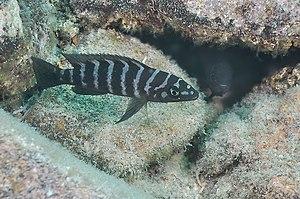
Neolamprologus cylindricus (île de Lupita-Ulwile).
Le lac Tanganyika, ou Tanganika est l'un des Grands Lacs d'Afrique, deuxième lac africain par la surface après le lac Victoria, le troisième au monde par le volume après la mer Caspienne et le lac Baïkal, le deuxième au monde par la profondeur après le lac Baïkal, et le plus long lac d'eau douce du monde. Il contient 18 % du volume d'eaux douces libre de surface du monde. Malgré des caractéristiques oligotrophiques, le lac est paradoxalement très productif en poissons. Les captures pélagiques concernent principalement deux espèces de sardines : Stolothrissa tanganicae et Limnothrissa miodon, et une espèce de perche : Lates stappersii. L'abondance de ces espèces fluctue en fonction des conditions environnementales liées notamment à l'existence de vagues internes dans le lac.
Neolamprologus est un genre de poissons de la famille des Cichlidae. Presque toutes les espèces du genre sont endémiques du lac Tanganyika en Afrique, seul Neolamprologus devosi qui à élue domicile dans le fleuve Malagarasi qui est un affluant du lac Tanganyika. Toutes sont très prisées par les collectionneurs aquariophiles.